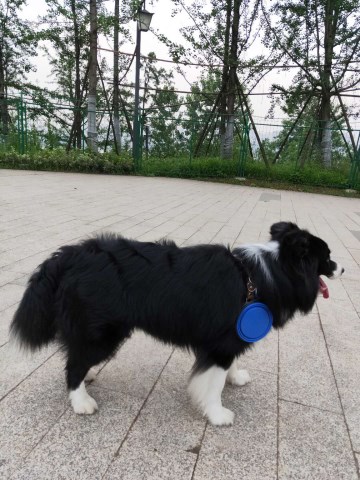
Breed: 2594-n000109-Border_collie